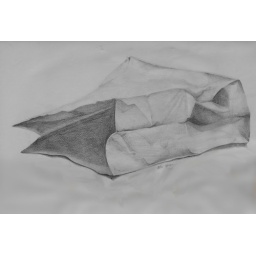
A still life of a brown paper bag. This was exhibited in my colleges art show. pencil